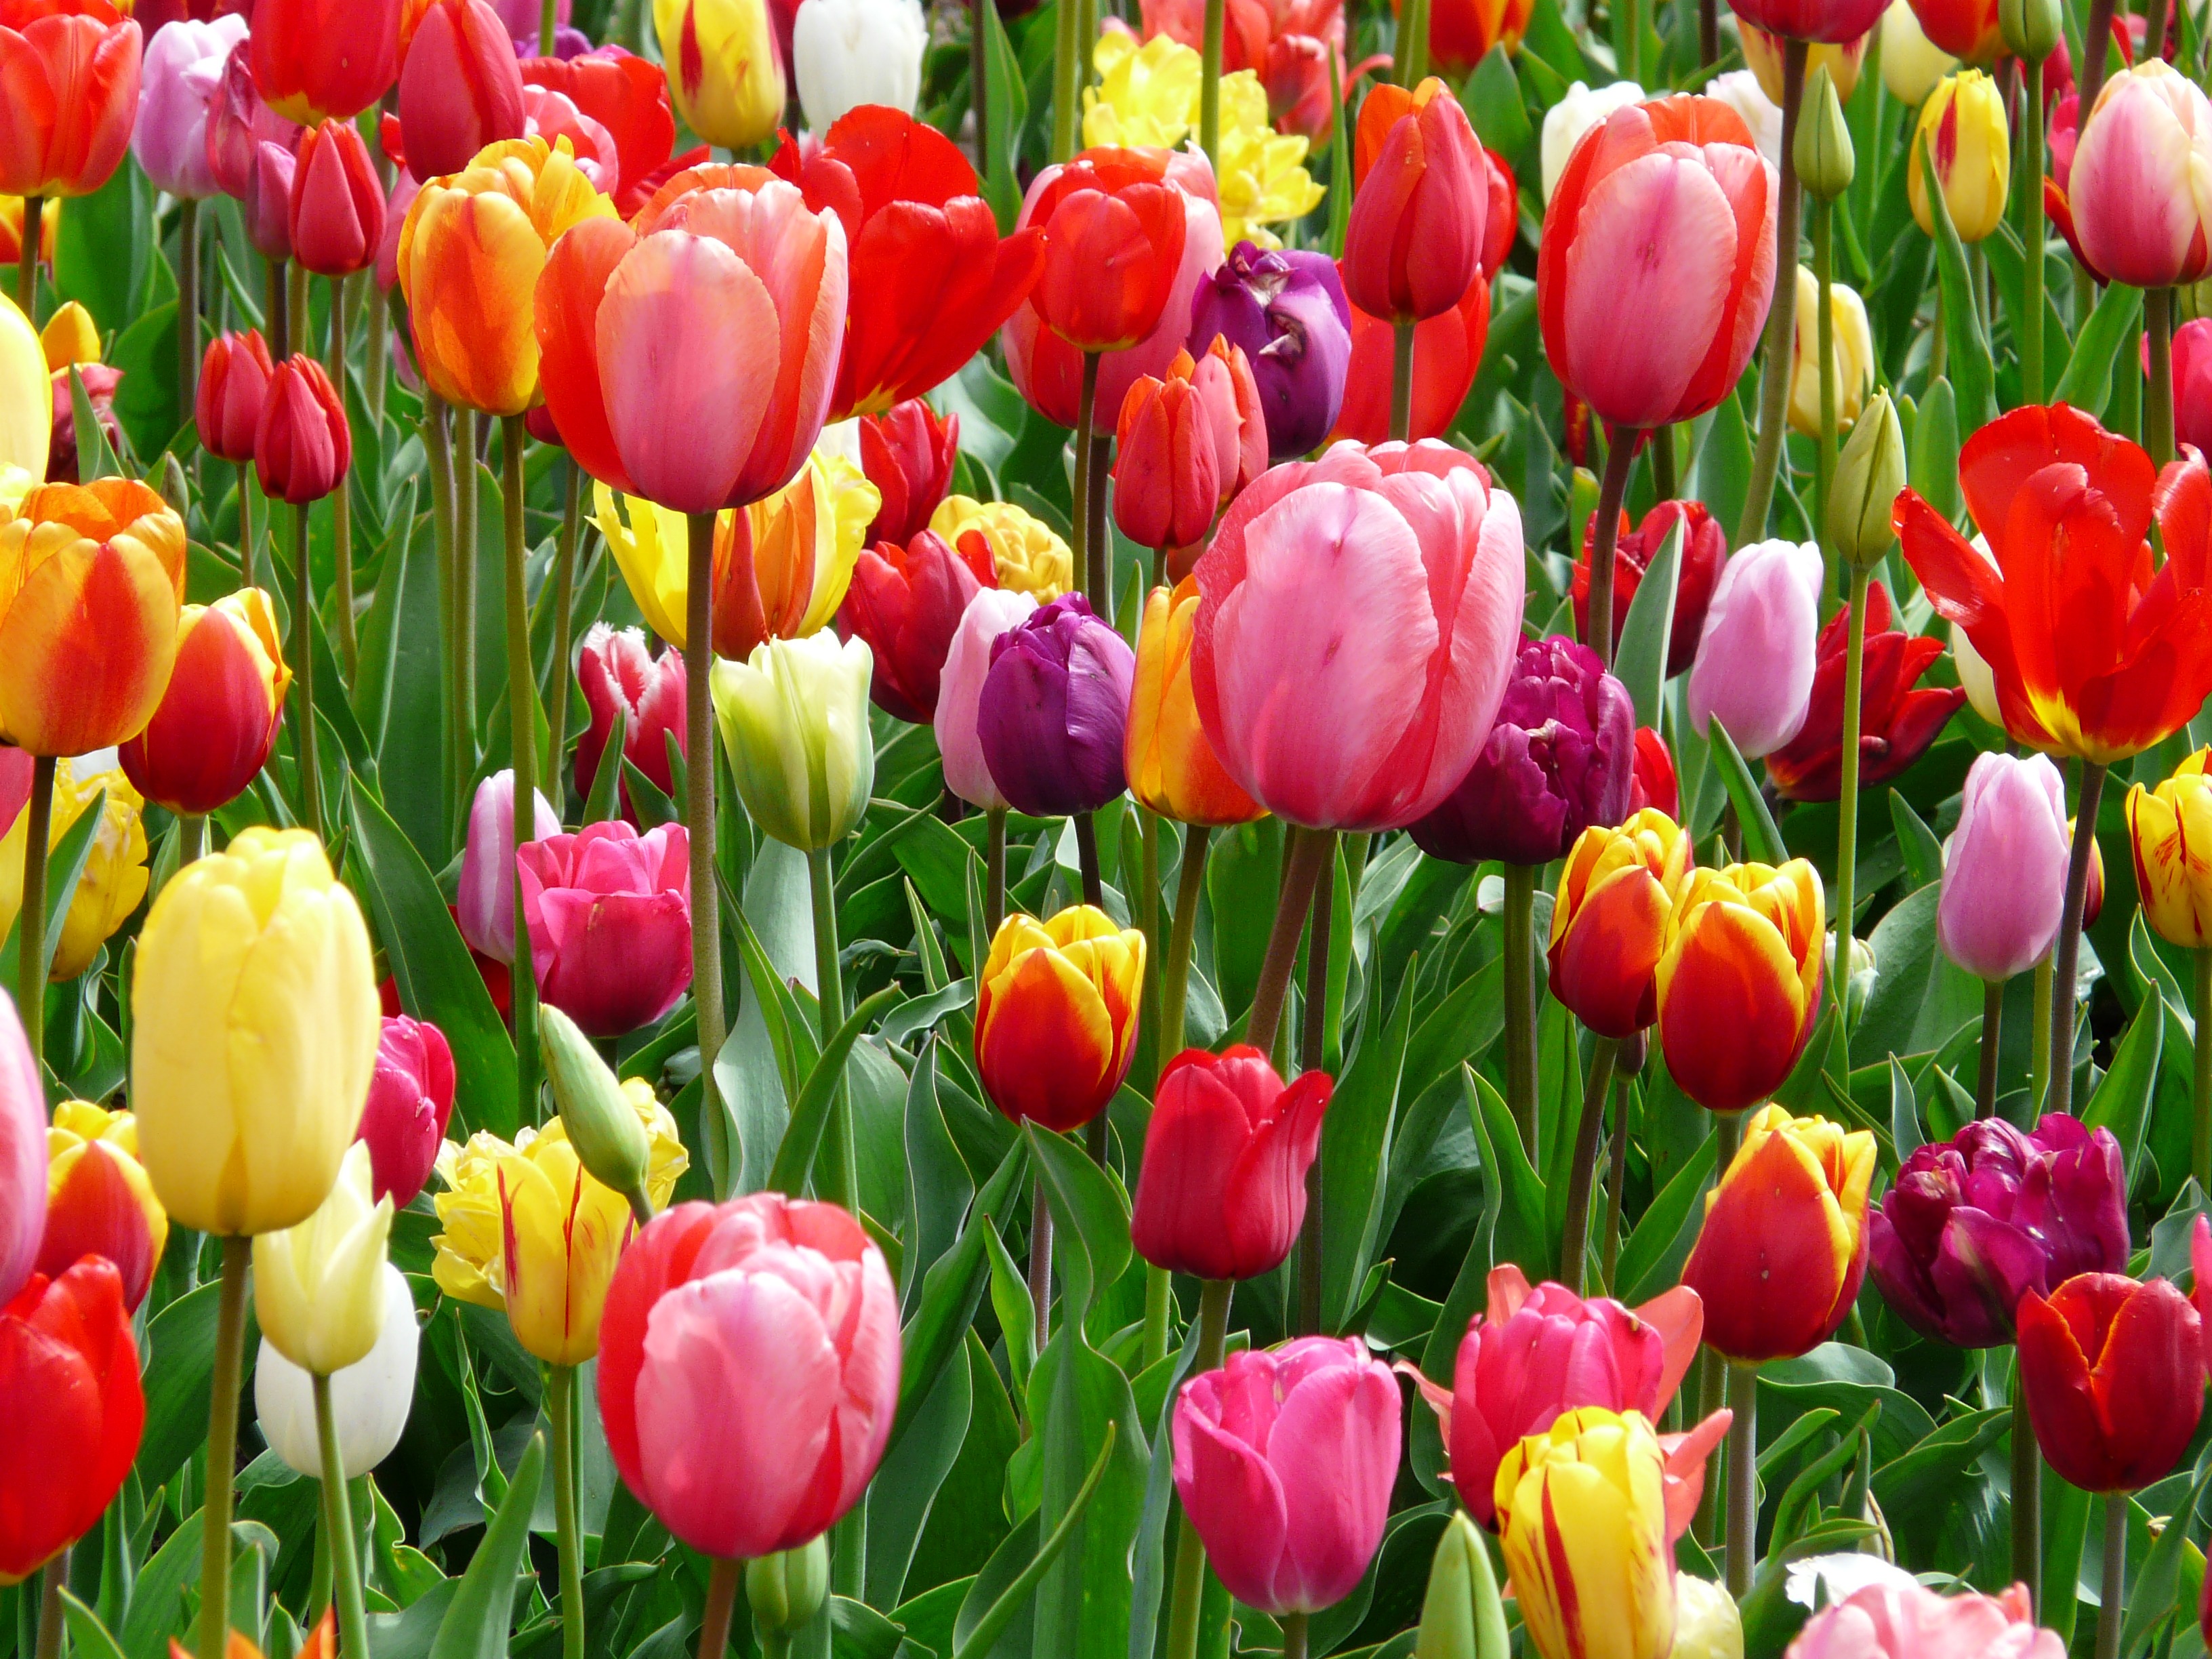
nature, blossom, light, plant, flower, petal, bloom, tulip, color, colorful, flowers, cheerful, happy, bed, joy, all, rays, tulips, flowering plant, joy of life, lily family, land plant